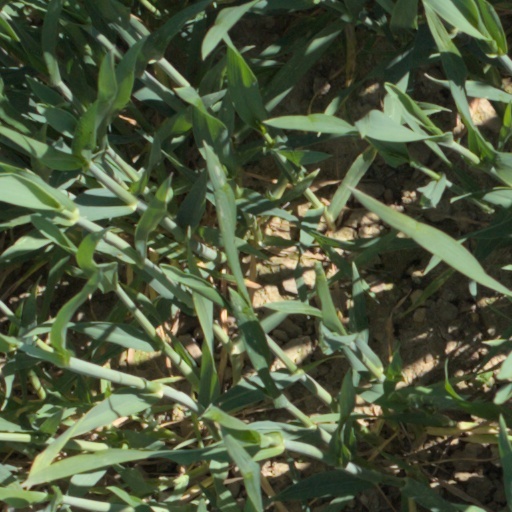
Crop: wheat